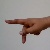
The image shows a hand gesture representing the letter 'P' in Indian Sign Language.